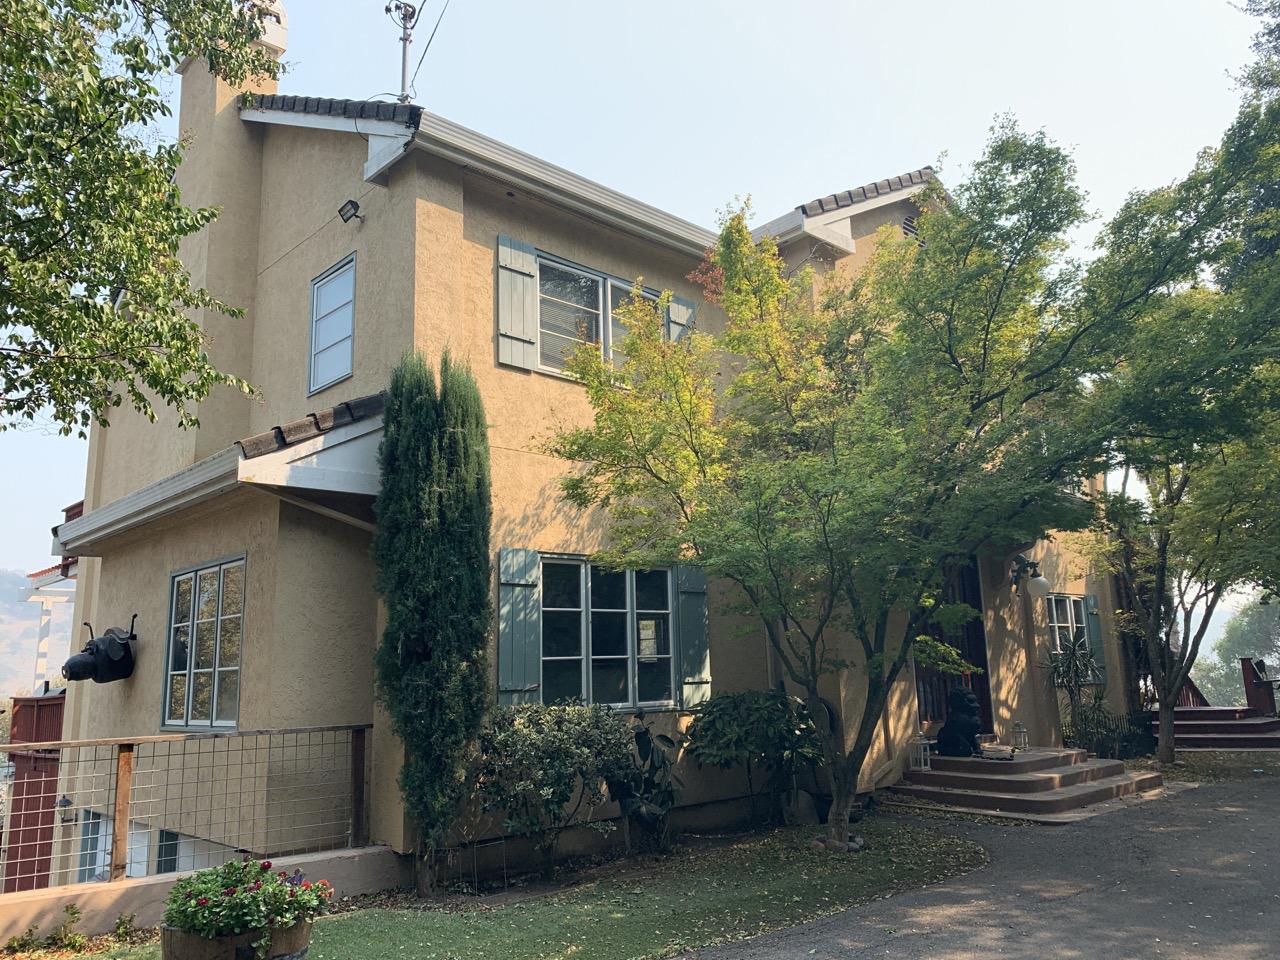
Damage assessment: no_damage